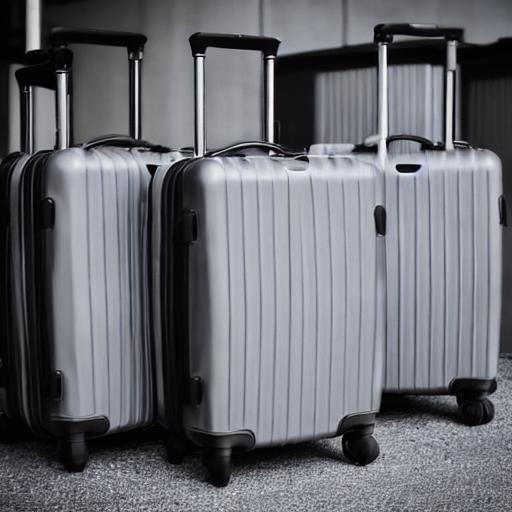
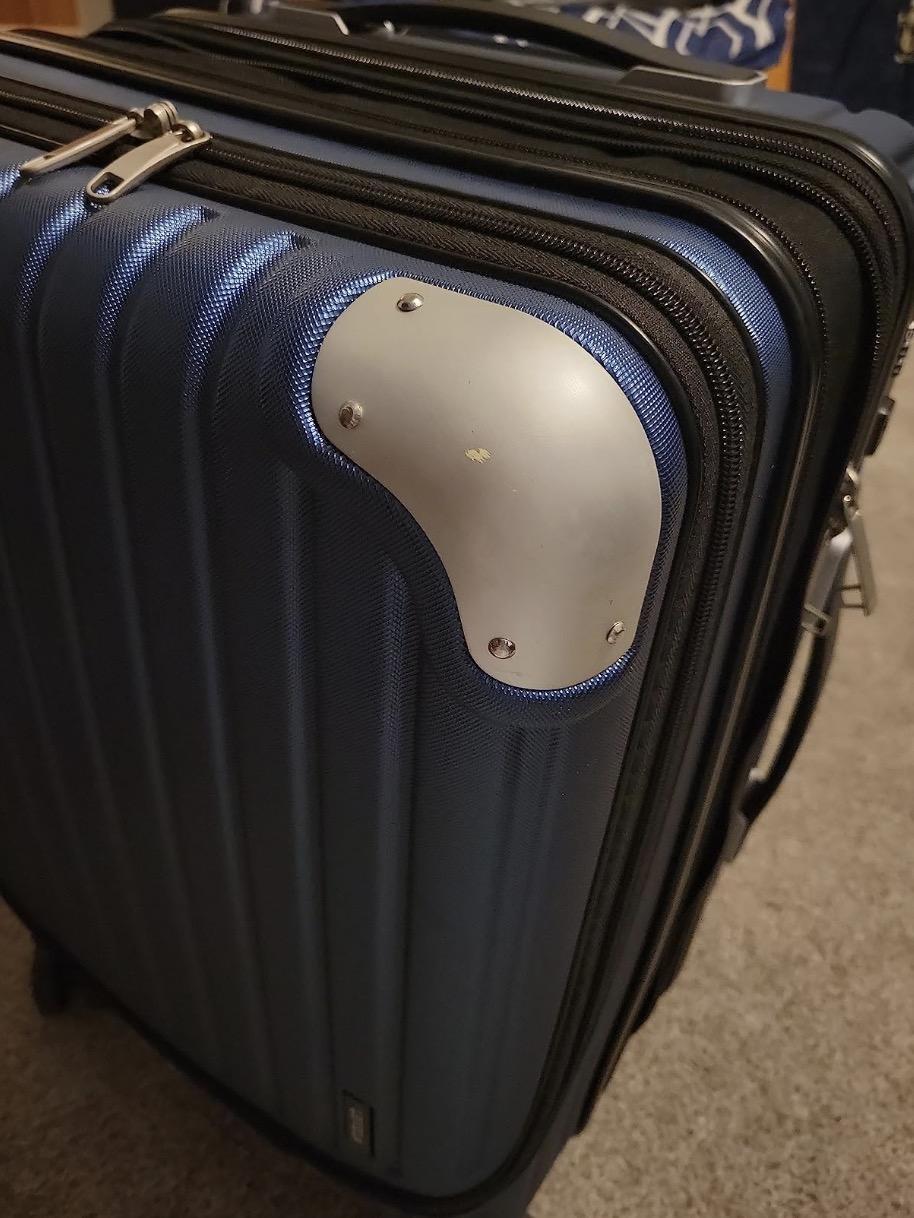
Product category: items_tea
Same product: no